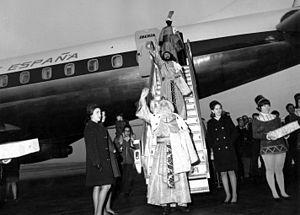
Les Rois Mages, saluant, sortant de l'avion récemment atterri à Madrid, où ils furent reçu par une grande foule d'enfants. Le 5 janvier 1692. Italiano: I re Magi dopo l'atterraggio a Madrid Barajas, dove ad attenderli c'erano numerosi bambini, il 5 Gennaio 1982.